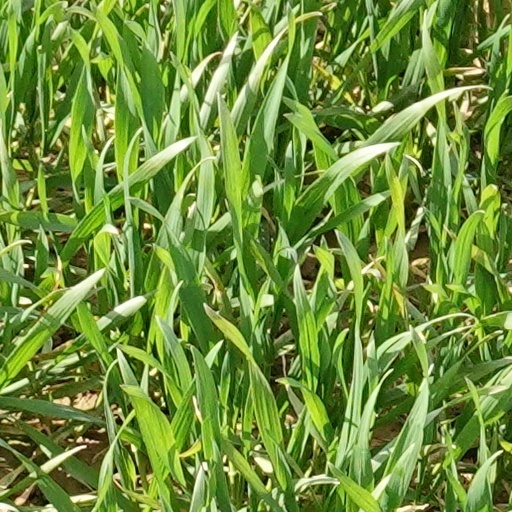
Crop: wheat